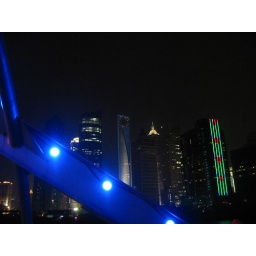
Blue & white building - tallest in China